Warkany syndrome 1

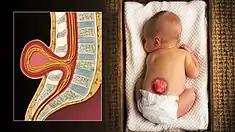
Warkany syndrome

Warkany syndrome 1 was an X-chromosome linked recessive genetic condition originally described by Joseph Warkany in 1961 as part of an article on intrauterine growth retardation - the condition is no longer diagnosed. The family history was consistent with X-linked recessive inheritance of intrauterine growth retardation and small head size, but these features are not unique to this condition and no linkage to a specific gene was ever established. In fact, the condition appears to have been abandoned, given that the OMIM number (308400) assigned to it and listed in a review article on X-linked mental retardation has been removed from the OMIM database. Furthermore, this condition is no longer mentioned in a more recent review of X-linked mental retardation.